Ayane Konuma

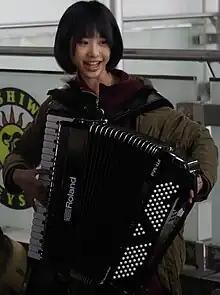
Konuma in November 2019

is a Japanese "tarento" and musician who is known as the keyboard player of "". She is a first generation student of the Japanese TV show called "Seishun Kōkō 3-nen C-gumi", airing every week on TV Tokyo, and also acts under the name of "Calonal" for Miss iD. She is represented with Twin Planet Entertainment.